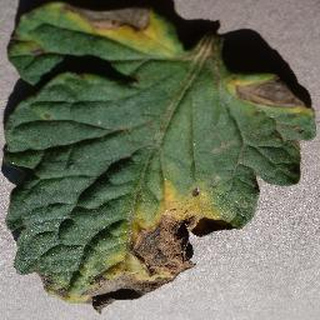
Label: tomato_early_blight